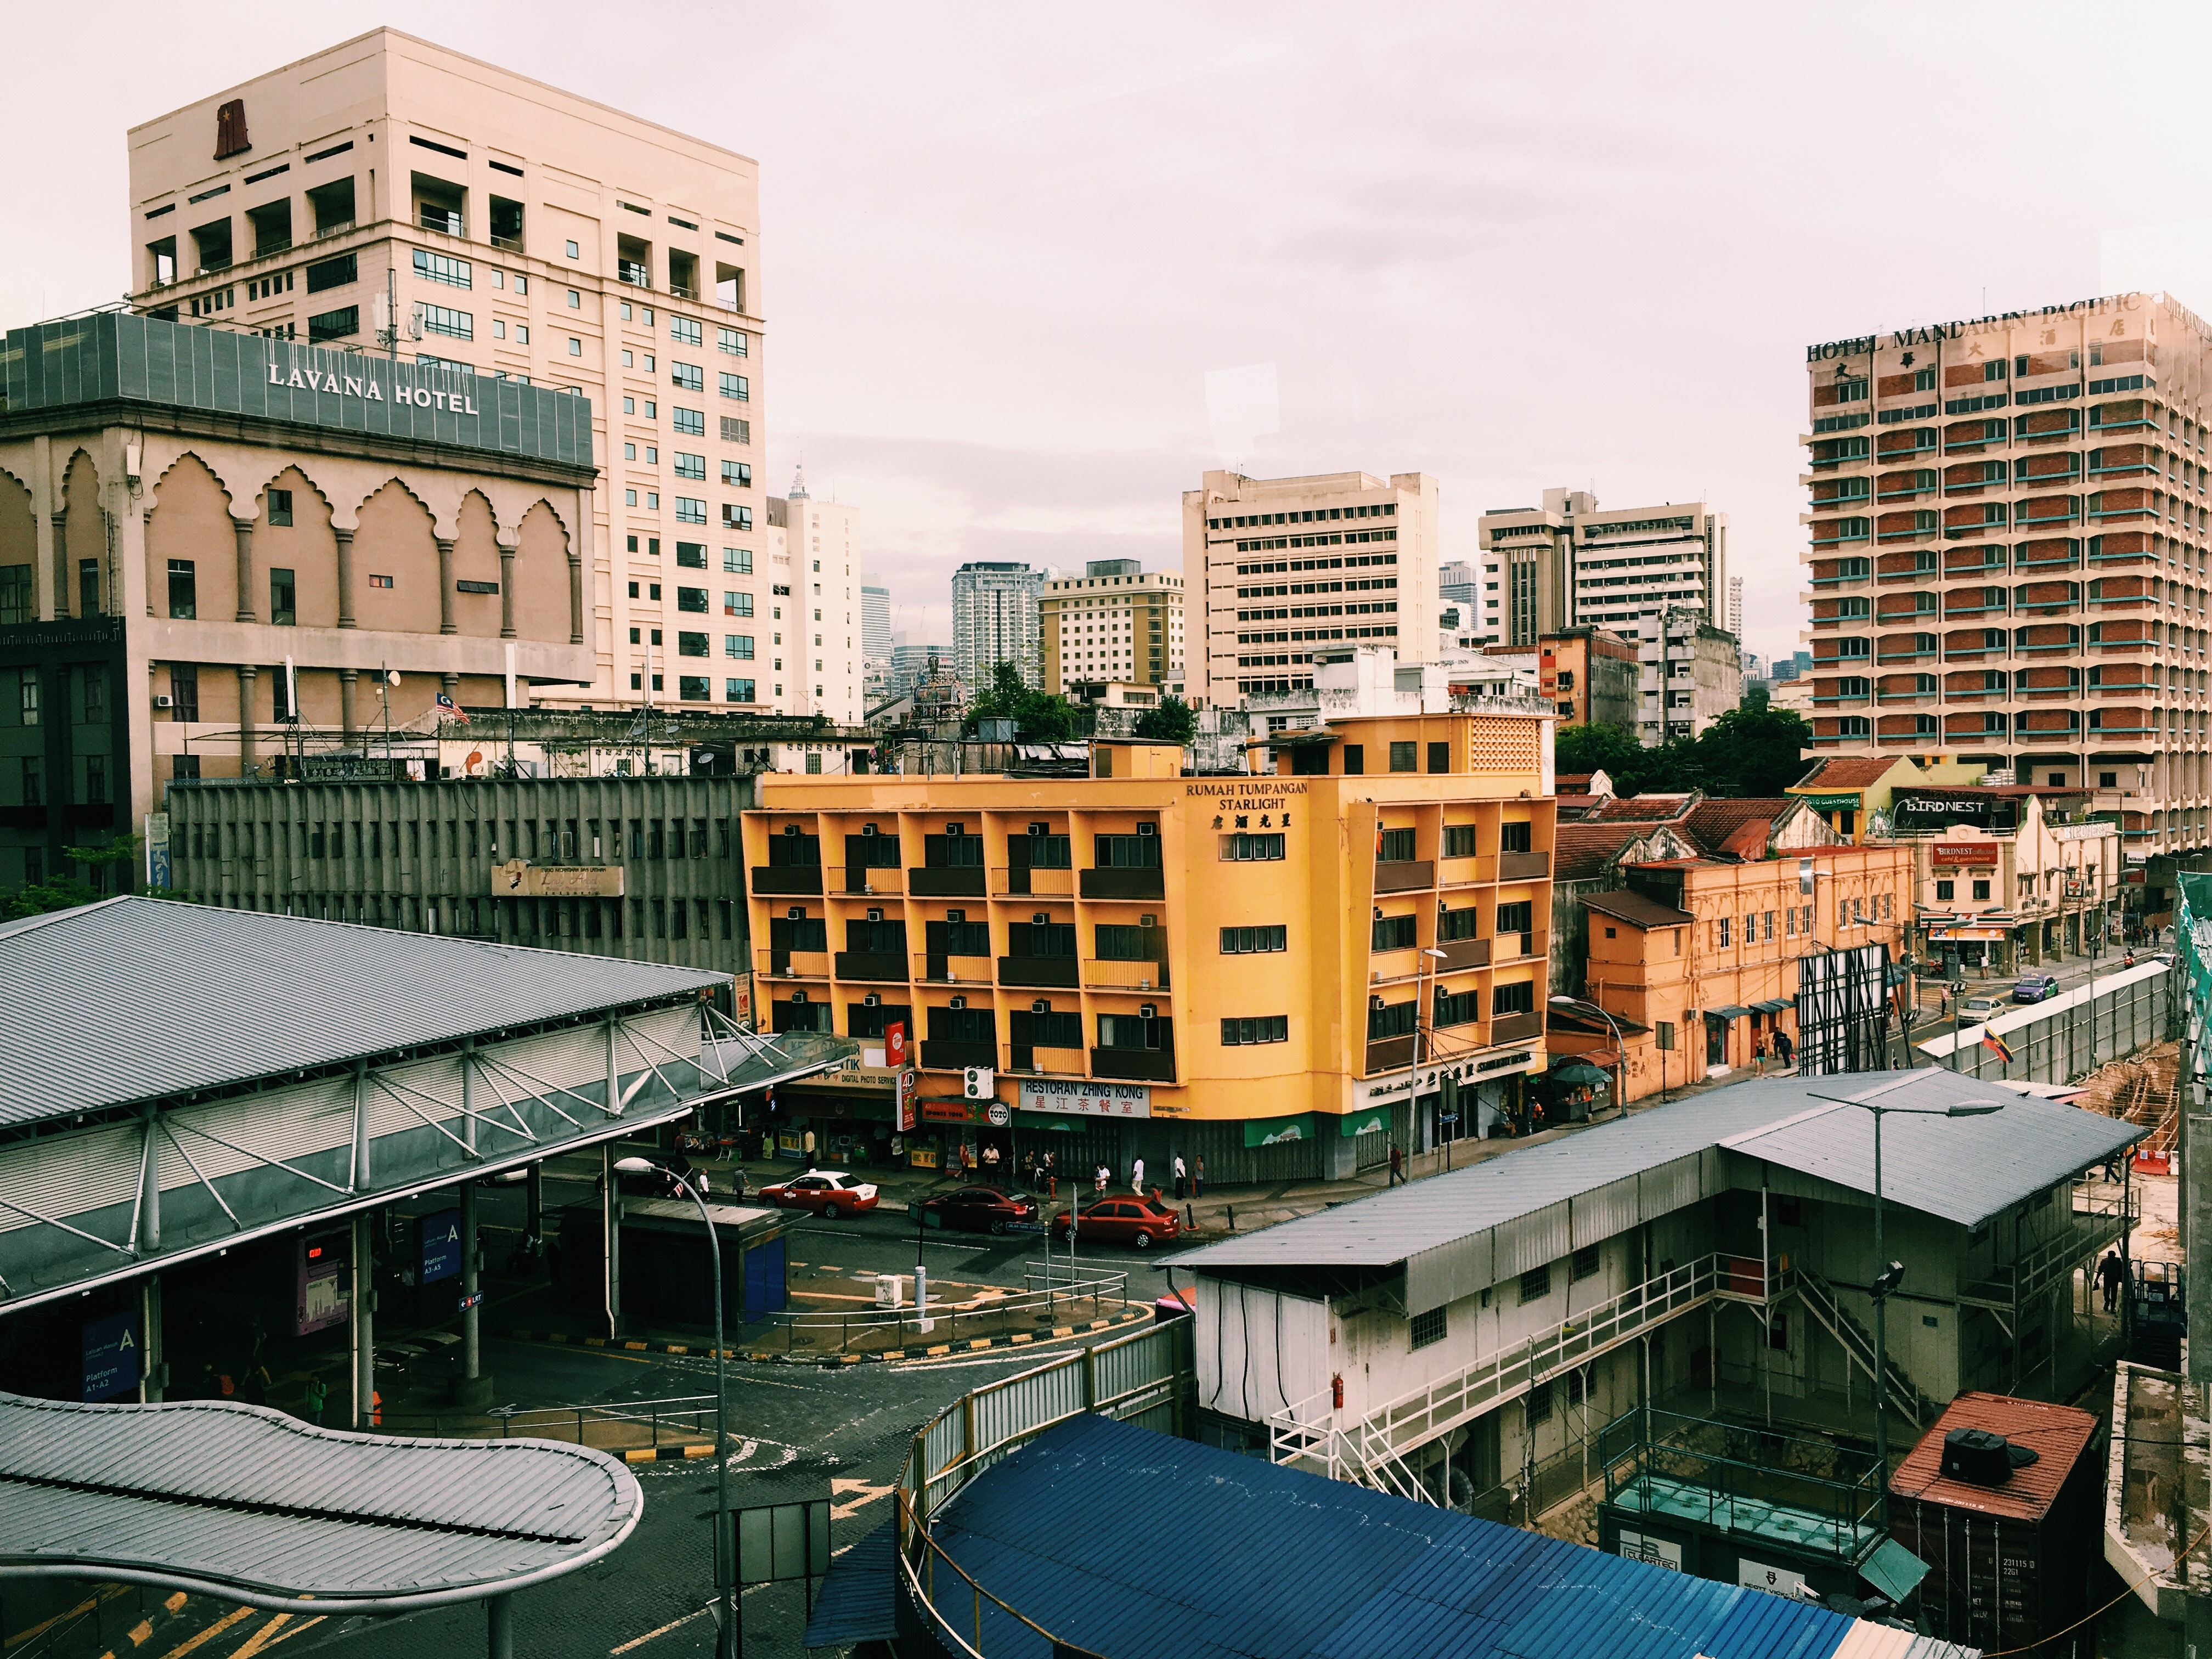
architecture, skyline, town, city, skyscraper, cityscape, downtown, landmark, apartment, waterway, tower block, metropolis, condominium, neighbourhood, urban area, residential area, human settlement, metropolitan area